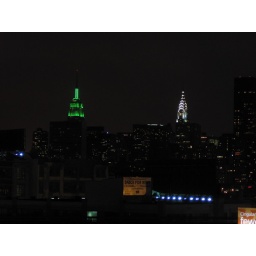
Empire state lid in green on St. Patrick's day